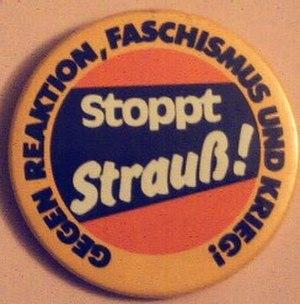
CDU/CSU est le nom donné à la force politique formée en Allemagne au plan fédéral par les deux « partis-frères » de la droite démocrate-chrétienne et conservatrice, l’Union chrétienne-démocrate d’Allemagne, présente dans tous les Länder sauf en Bavière, et l’Union chrétienne-sociale en Bavière, présente en Bavière seulement. En allemand, on l’appelle également « l’Union ».
L’affaire du Spiegel est une crise politico-médiatique survenue en RFA à l’automne 1962 à la suite de l’arrestation et l’incarcération de plusieurs responsables du magazine d’information Der Spiegel, notamment son fondateur et directeur de publication Rudolf Augstein et le journaliste Conrad Ahlers, à l’initiative du ministre fédéral de la Défense, Franz Josef Strauß. L’action contre le magazine, accusé de haute trahison par Friedrich August von der Heydte pour avoir publié des informations confidentielles sur la défense de la RFA, fut marquée par plusieurs graves irrégularités et suscita un large mouvement de protestation dans l’opinion publique, la presse et les milieux intellectuels ; elle mena à la recomposition du gouvernement CDU/CSU-FDP, avança le départ du chancelier Konrad Adenauer un an plus tard, et coûta son poste à Strauß.
Franz Josef Strauss, né le 6 septembre 1915 à Munich et mort le 3 octobre 1988 à Ratisbonne, est un homme politique allemand membre de l'Union chrétienne-sociale en Bavière.